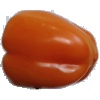
Label: orange_pepper